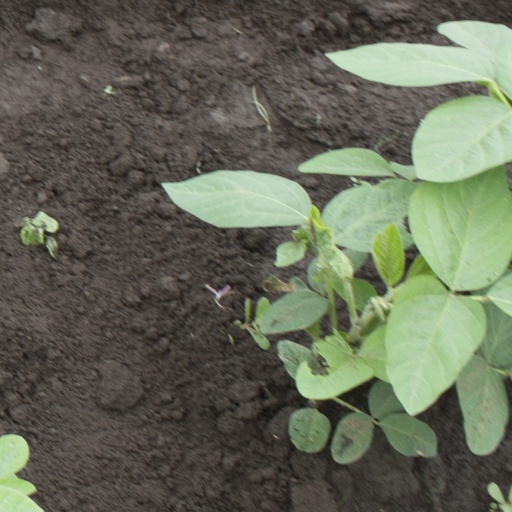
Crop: soybean